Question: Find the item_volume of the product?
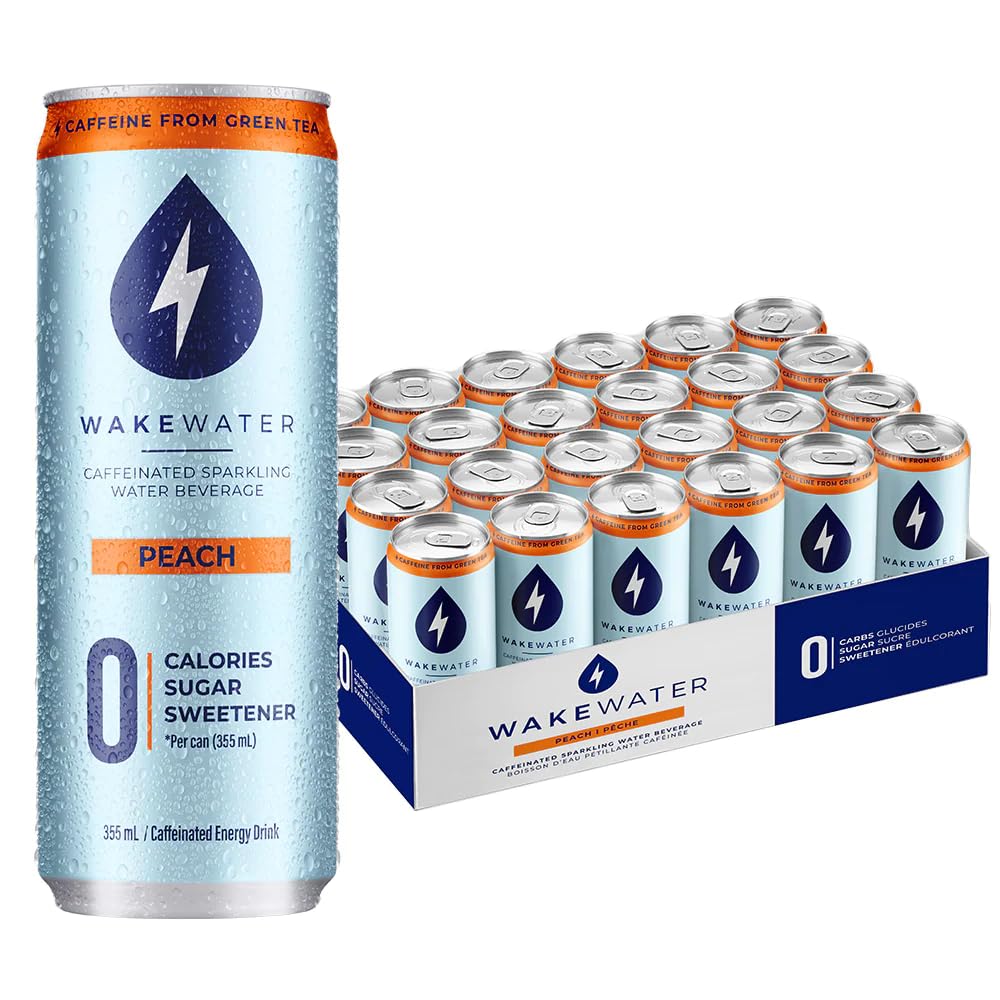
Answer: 355.0 millilitre